Question: What color is the car?
Tambaya: Menene launin motar?
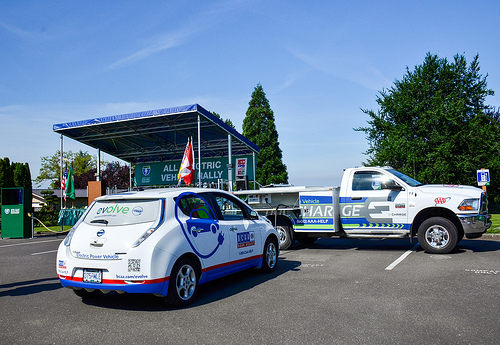
Answer: It is White.
Amsa: Fari ne.